Wangarĩ Maathai

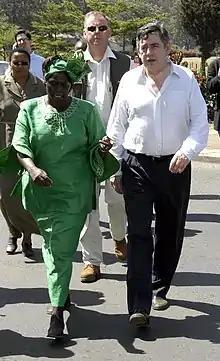
Maathai in Nairobi with Chancellor of the Exchequer (and later the prime minister) Gordon Brown touring a primary school, January 2005

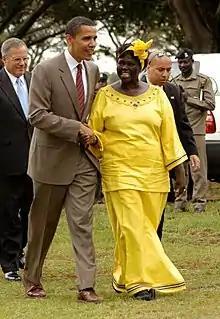
Maathai and then U.S. Senator Barack Obama in Nairobi, August 2006

After a trip to Japan in 2005, Maathai became an enthusiastic proponent of the waste-reduction philosophy of "mottainai", a Japanese term of Buddhist origin.